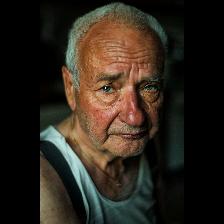
Label: Human